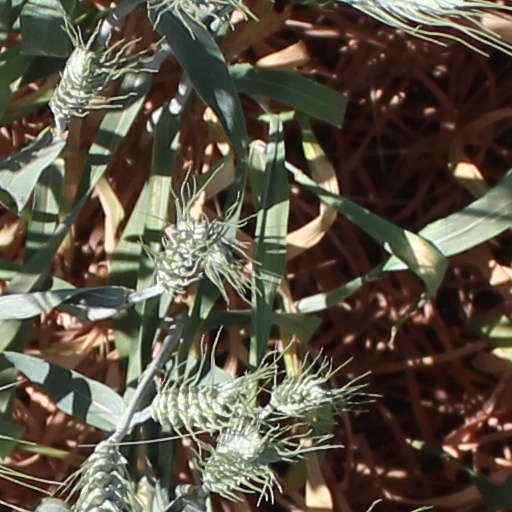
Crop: wheat